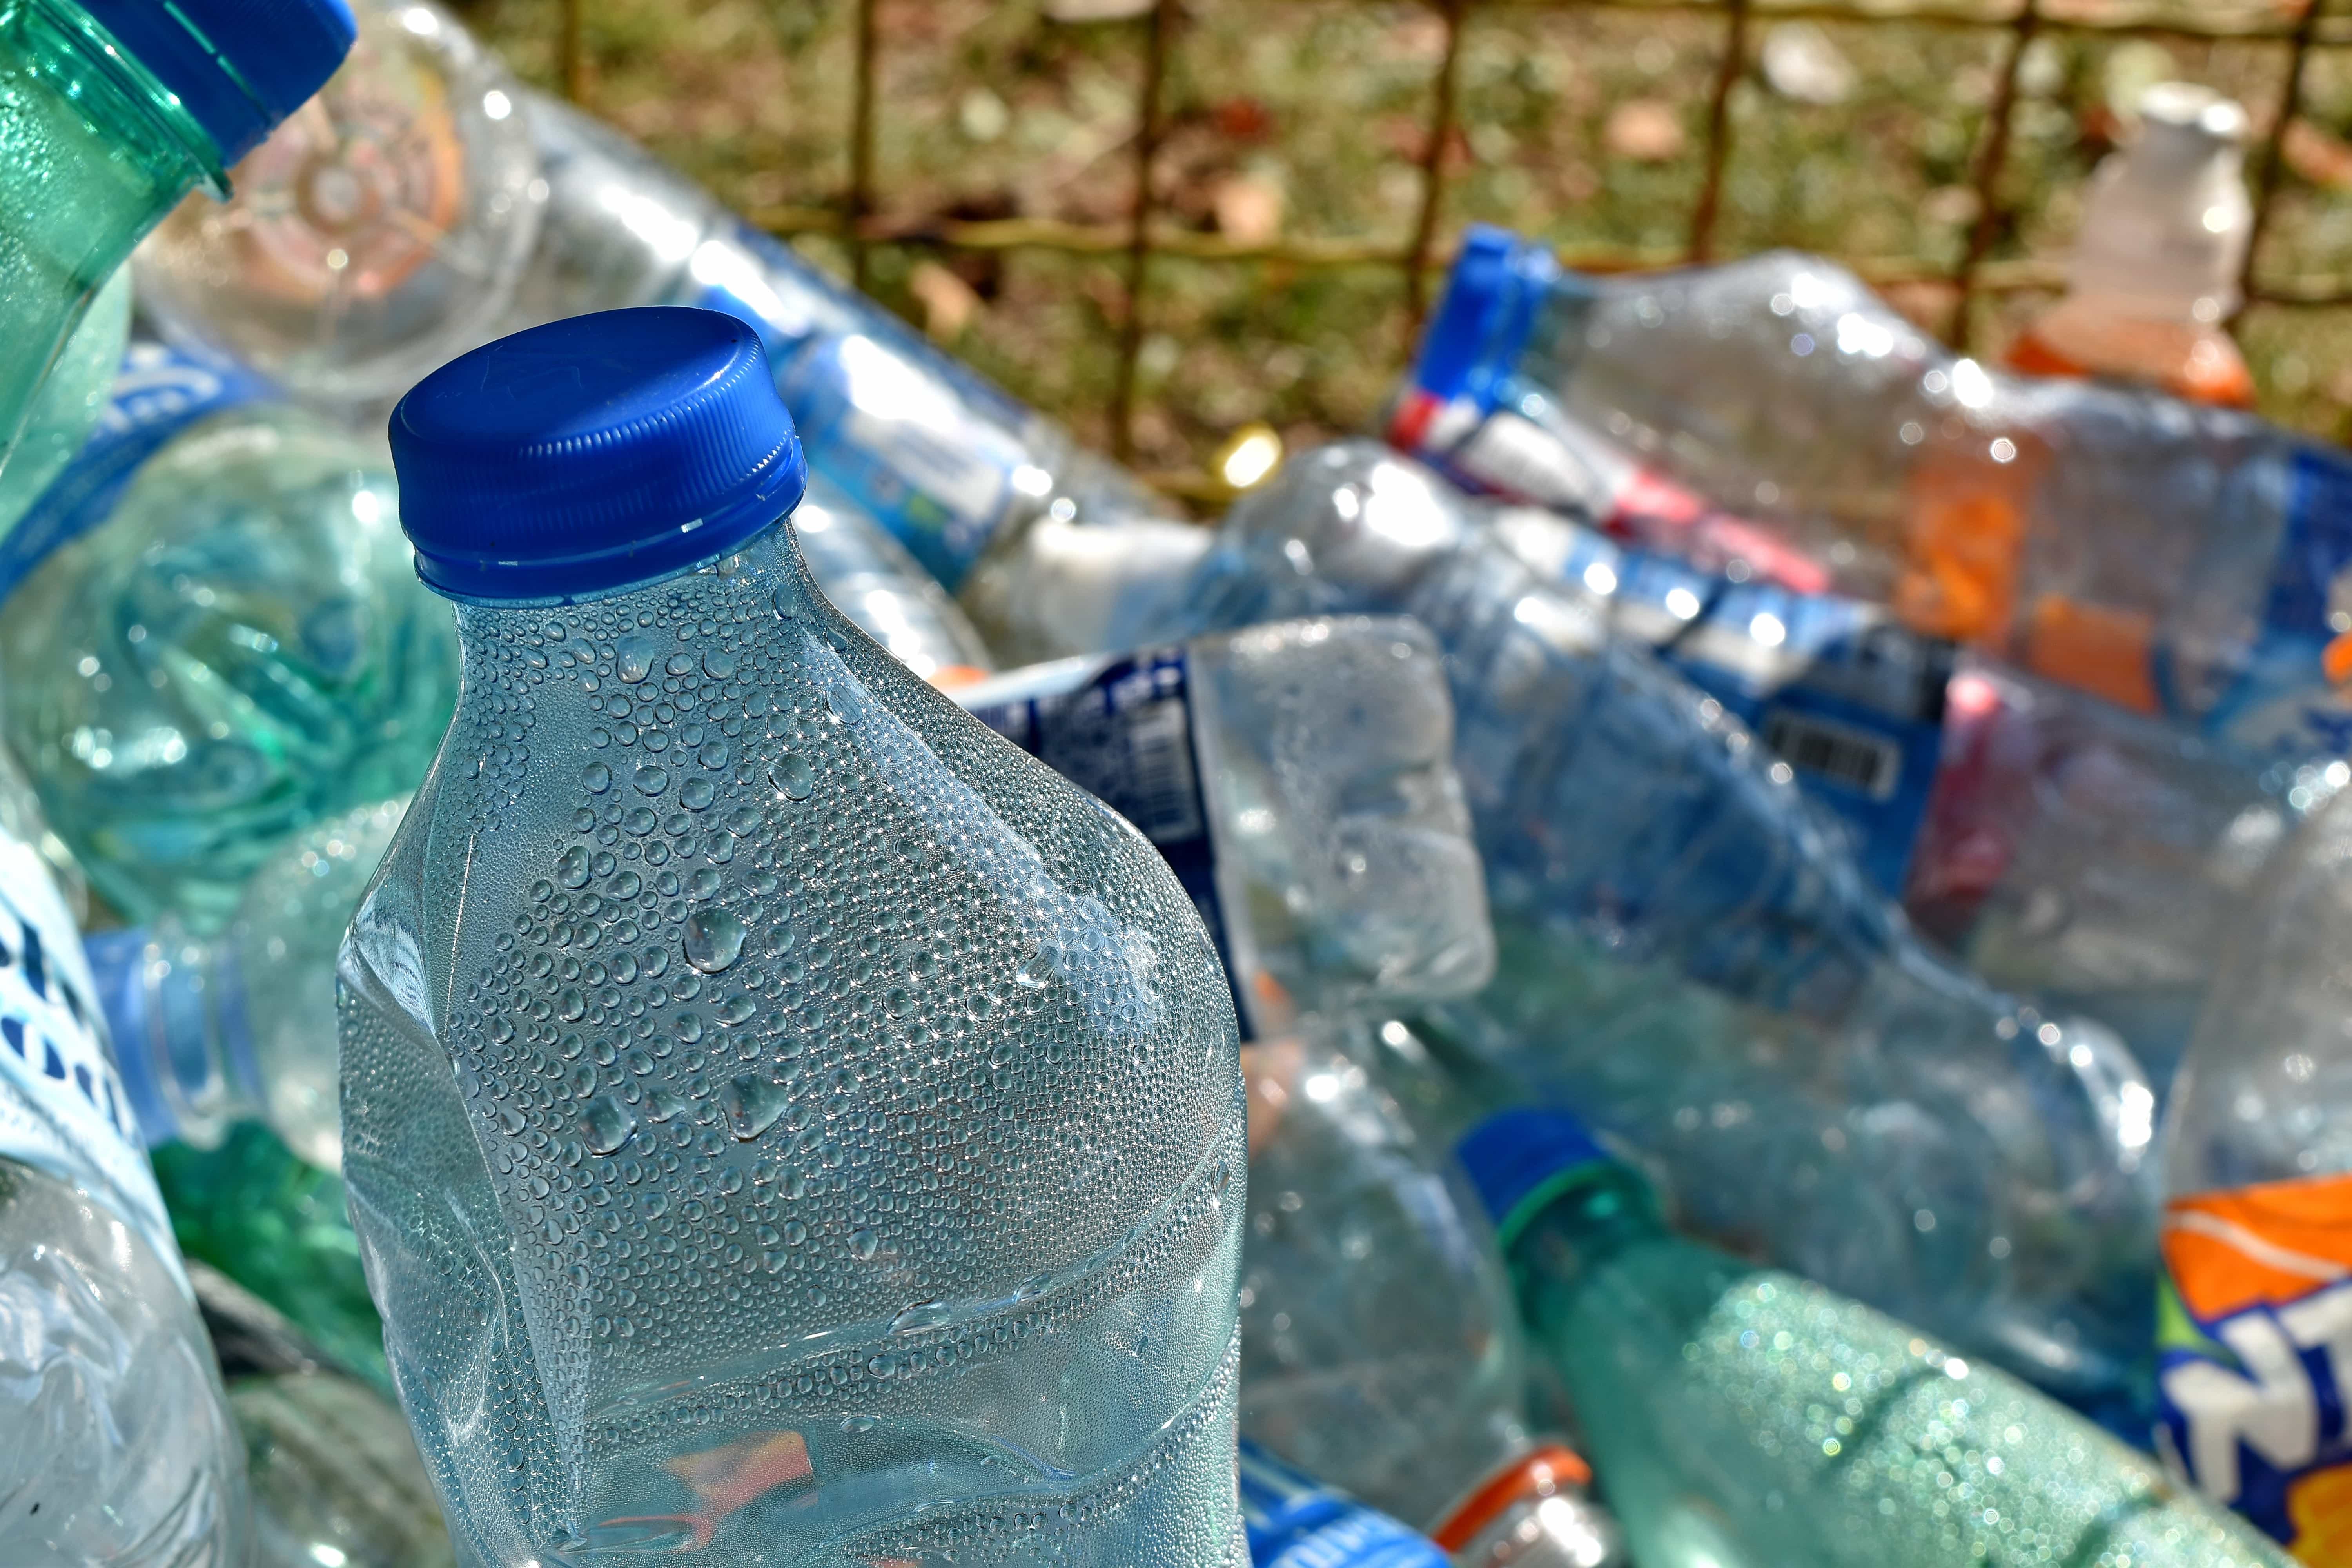
Label: plastic